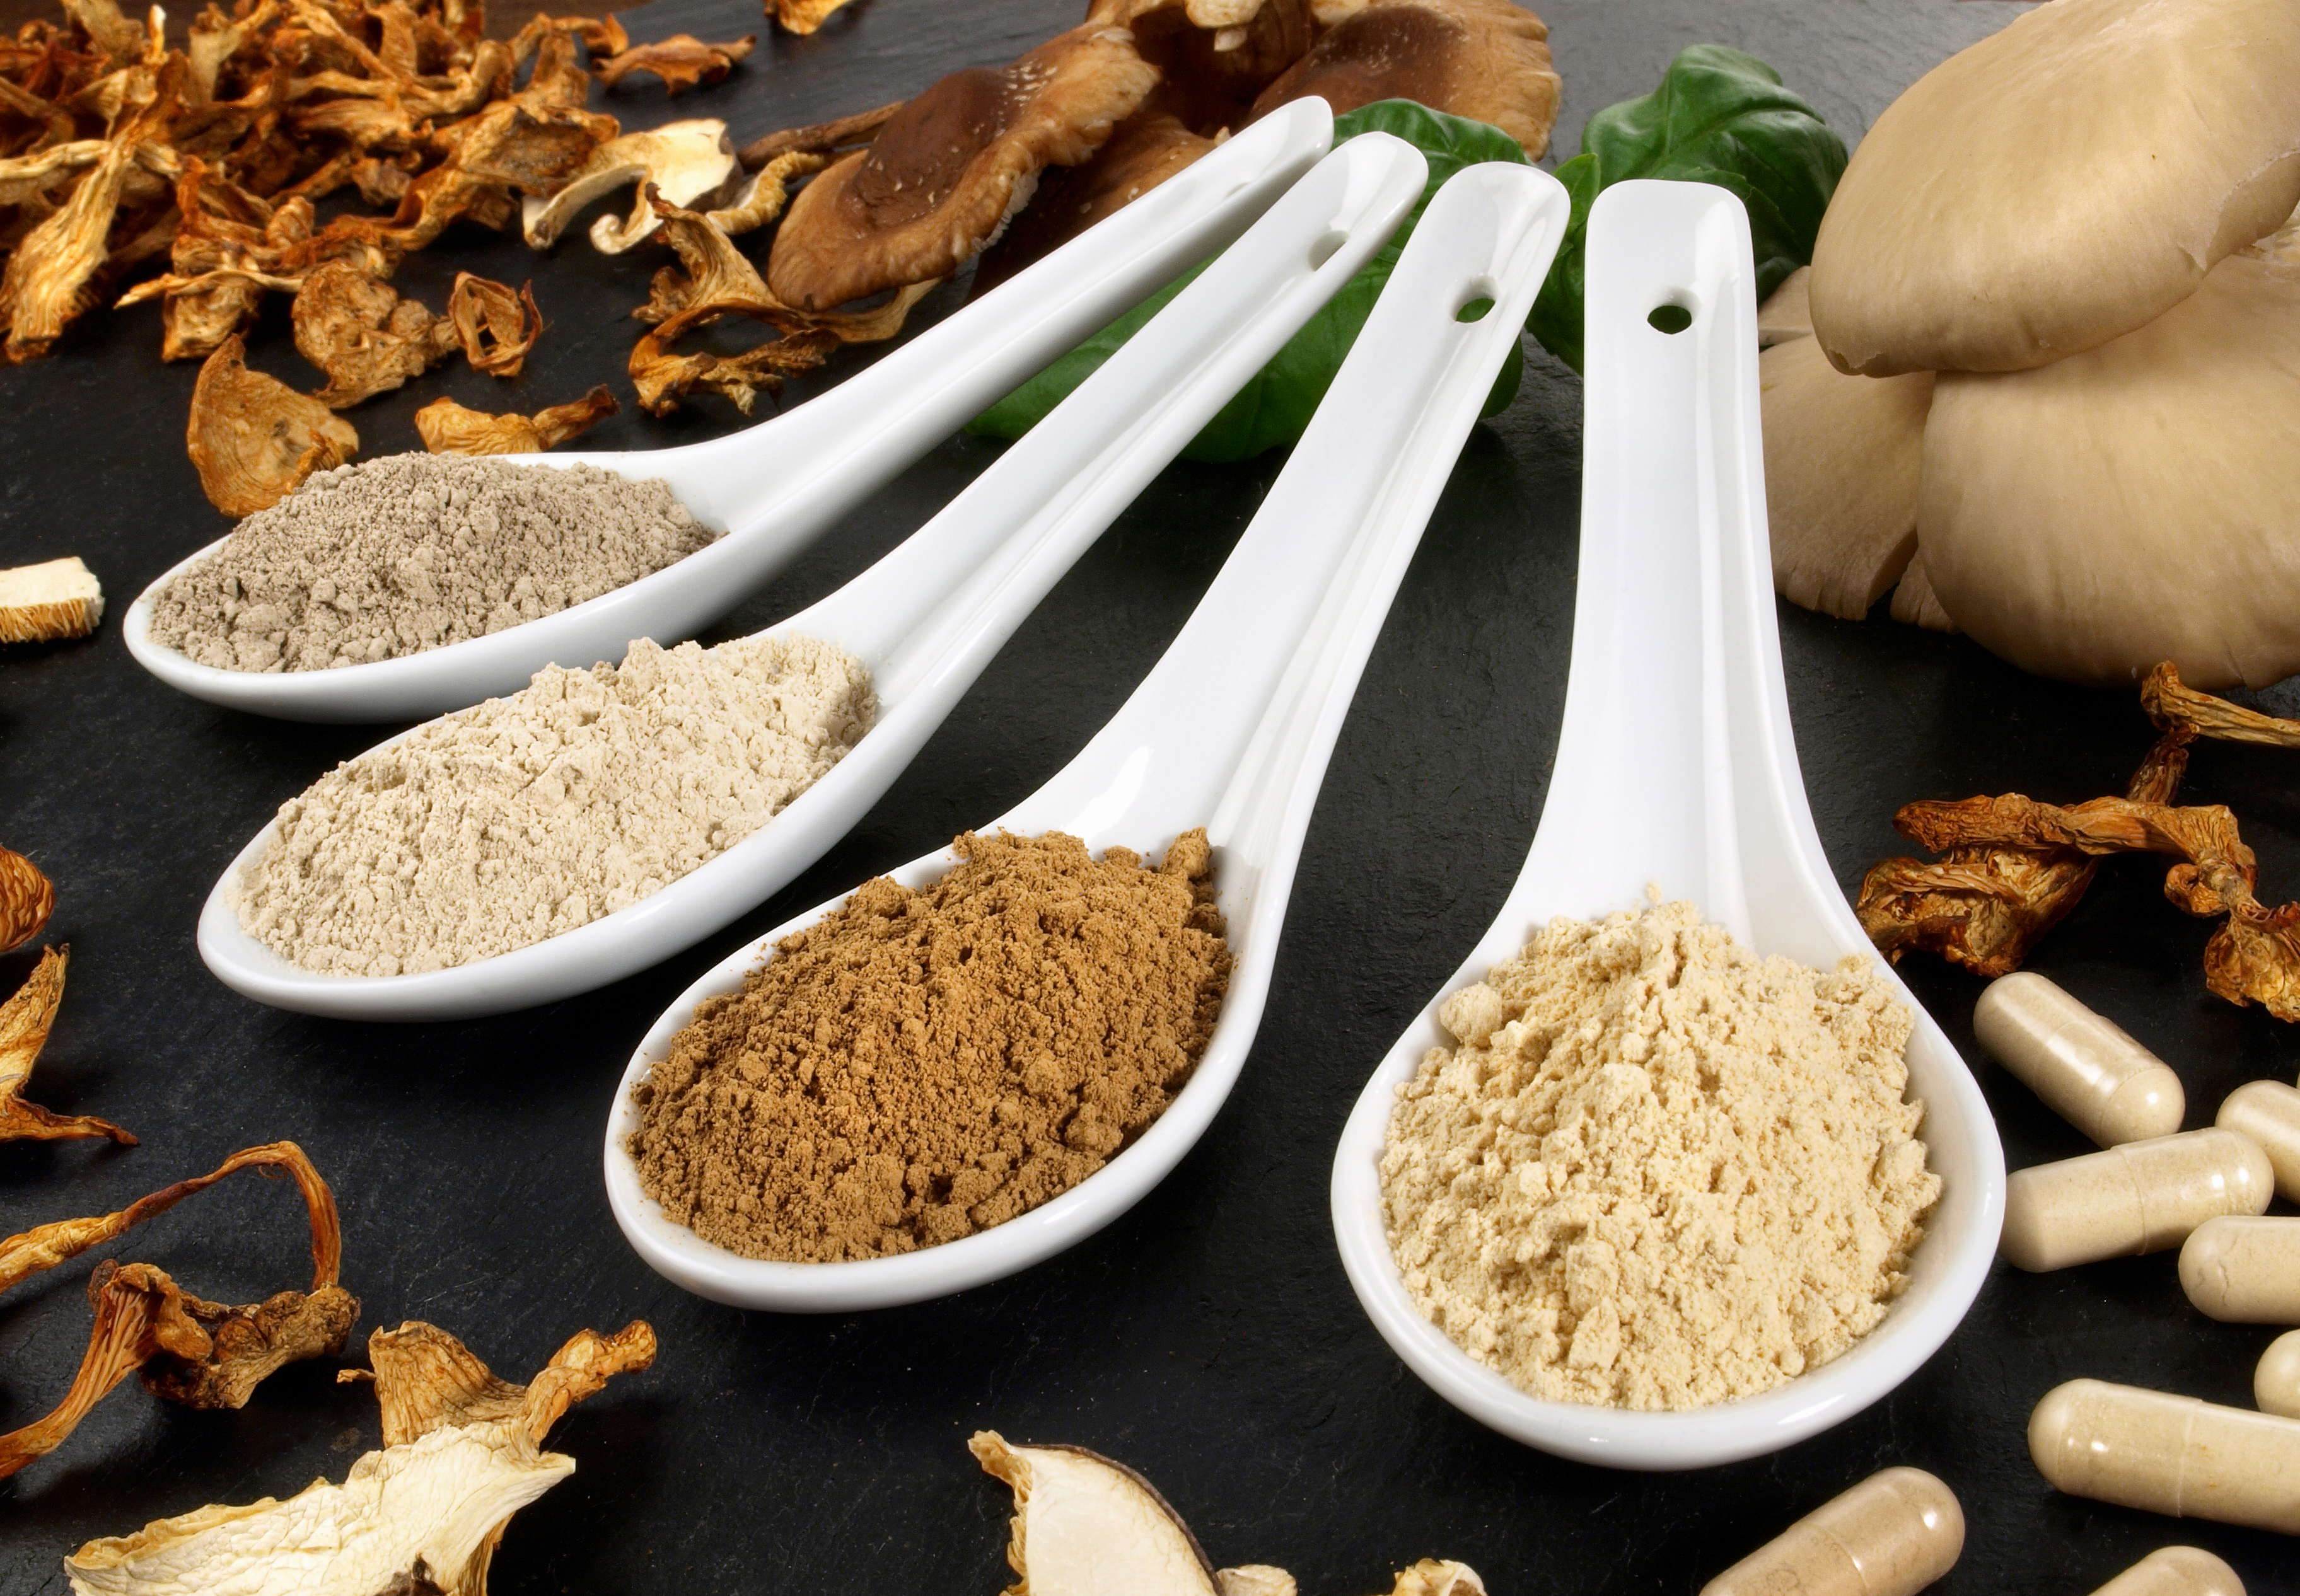
kit, food, ingredient, natural foods, spice, garlic, seasoning, cuisine, dish, produce, superfood, staple food, vegetable, wood, elephant garlic, local food, soil, seed, plant, spice mix, recipe, cutlery, snack, herb, garam masala, spoon, leaf vegetable, root vegetable, mushroom, kitchen utensil, masala, tool, whole food, curcuma, serveware, tableware, Food group